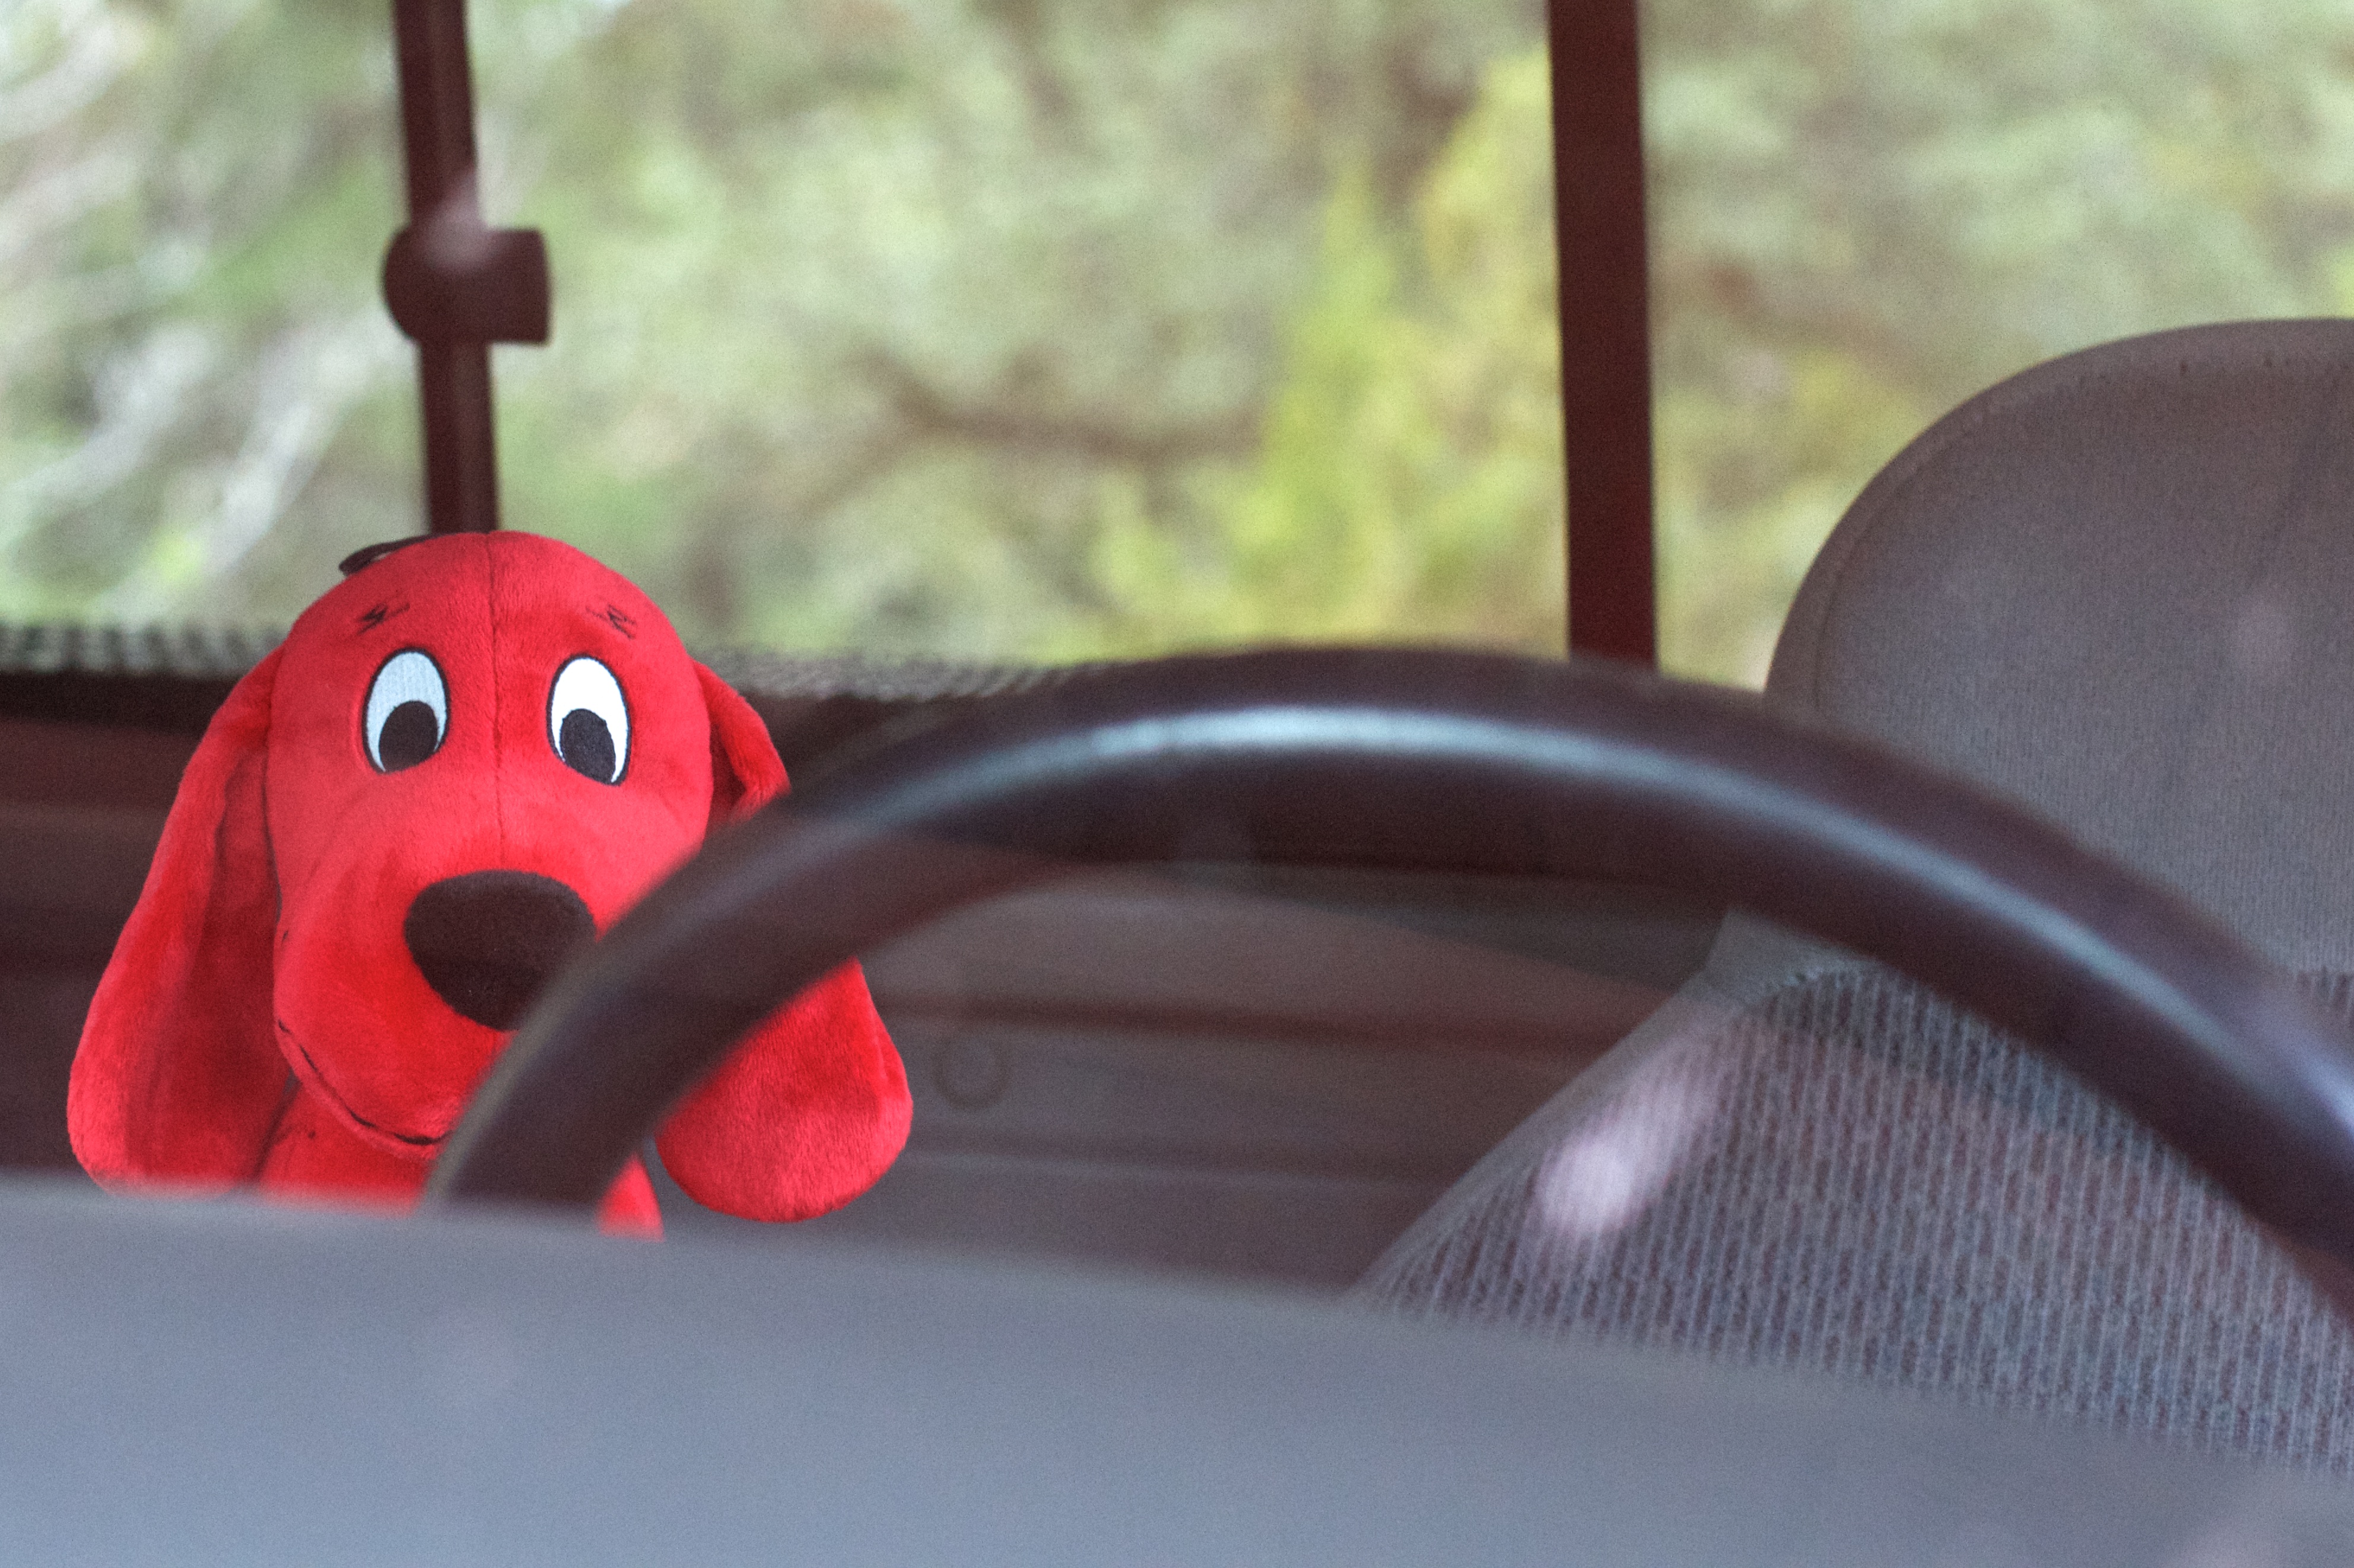
red, toy, snout